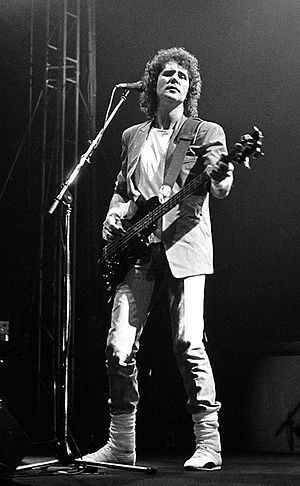
John Illsley
John Edward Illsley er en engelsk musiker, der er bedst kendt som basgitarist i rockbandet Dire Straits. Med dette band har han modtaget flere BRIT- og Grammy-priser og en Heritage Award.